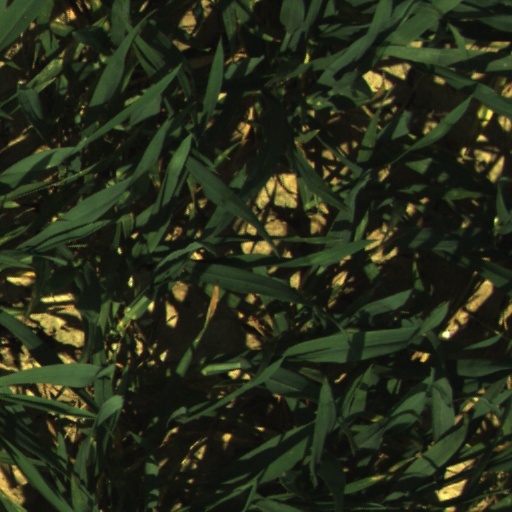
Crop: wheat